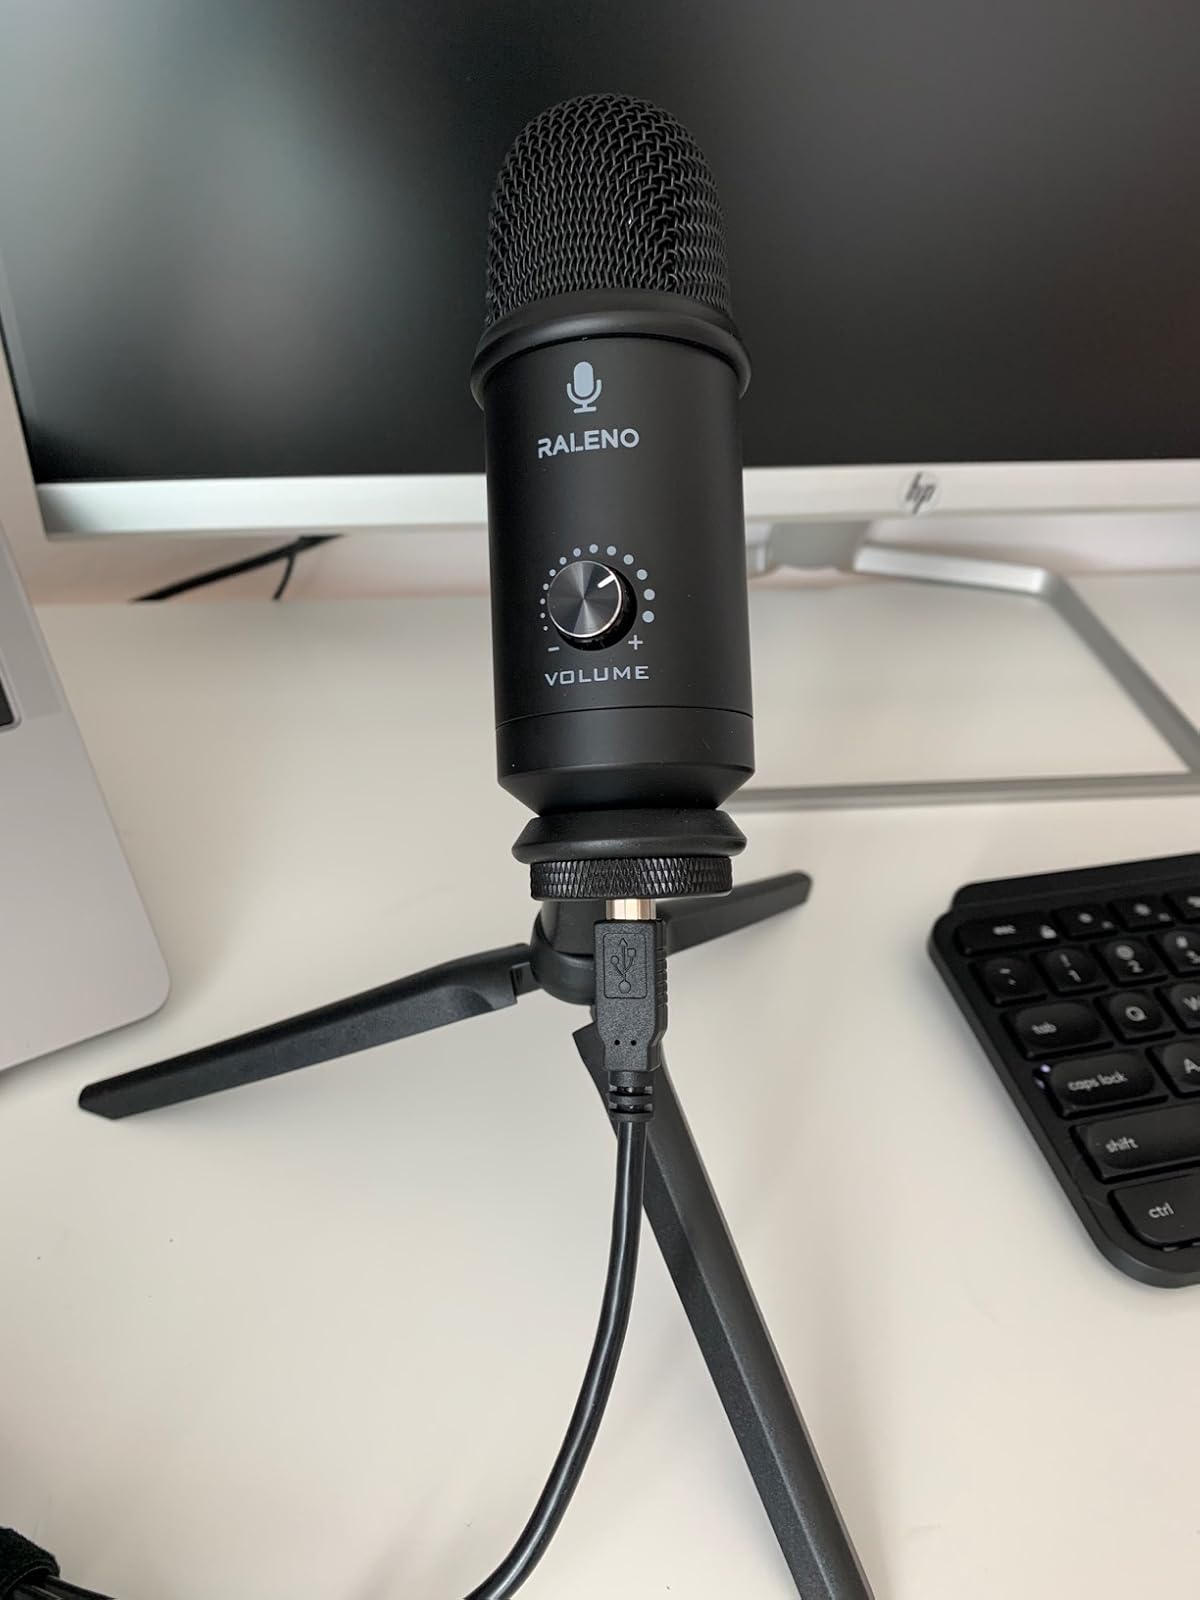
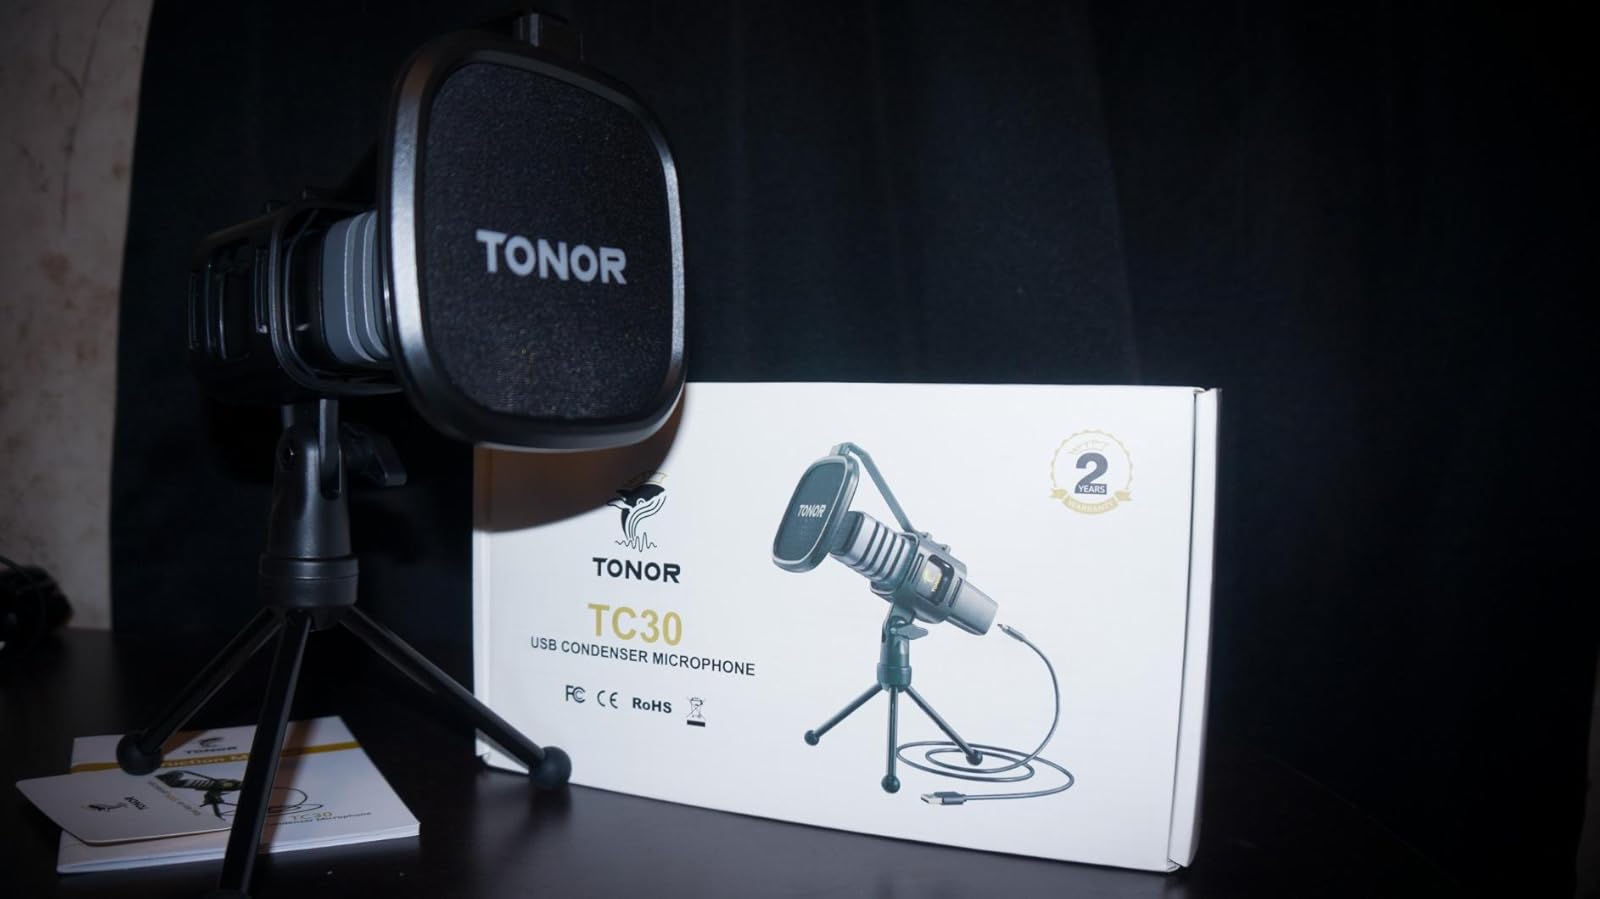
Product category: microphone
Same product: no